Niederheimbach

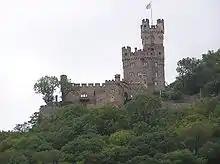
Sooneck Castle

Until its closure in the 1990s, the "Märchenhain" (“Fairytale Grove”) was a tourist attraction. A great number of the fairytale figures were nonetheless restored and have found a new place along an idyllic pathway near the community. There one can see many fairytales, such as Little Red Riding Hood, Hansel and Gretel and others along the "Kuhweg" (“Cow Way”).